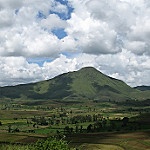
Label: mountain